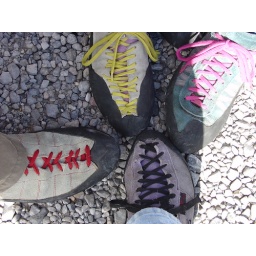
These are special rock climbing shoes we borrowed on a guided rock climbing/rappelling adventure we went on in Red Rock Canyon, NV.